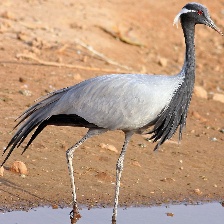
Species: DEMOISELLE CRANE
Scientific name: GRUS VIRGO
ImageNet parent category: crane